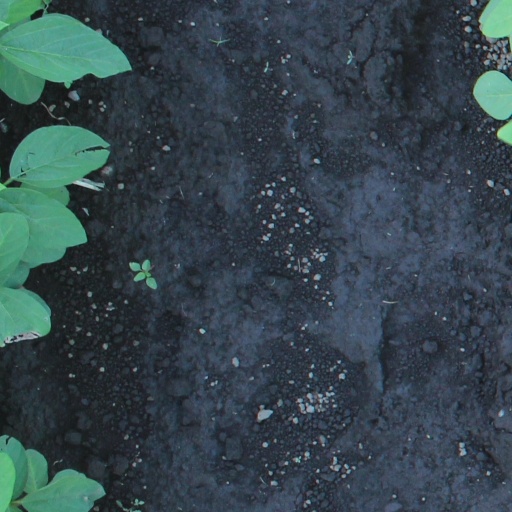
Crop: soybean